Question: Please indicate a possible affordance area of baseball bat that can be used for holding
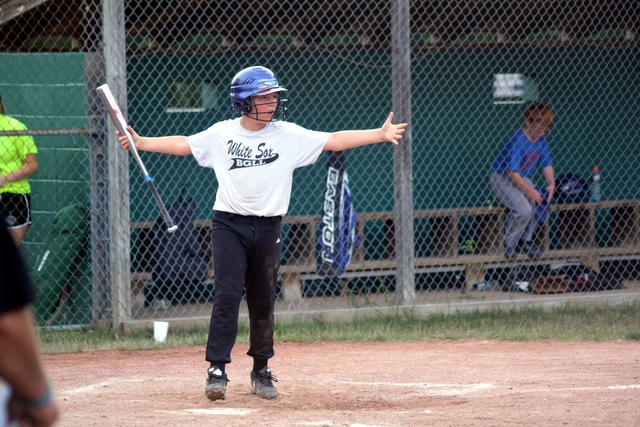
Answer: [110.5, 117.5, 148.5, 157.5]